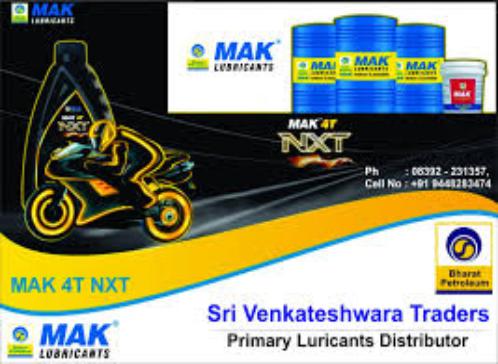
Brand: mak lubricants
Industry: Necessities